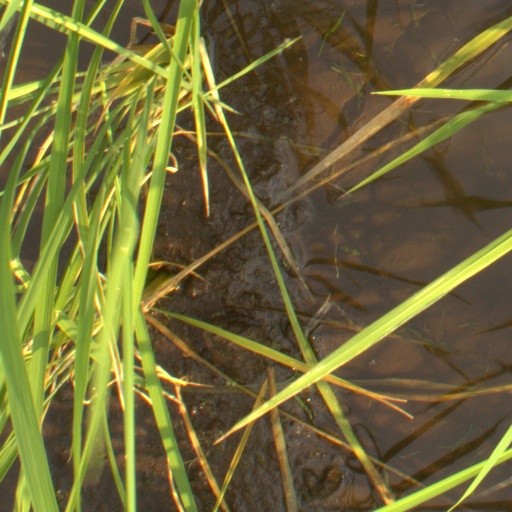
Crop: rice